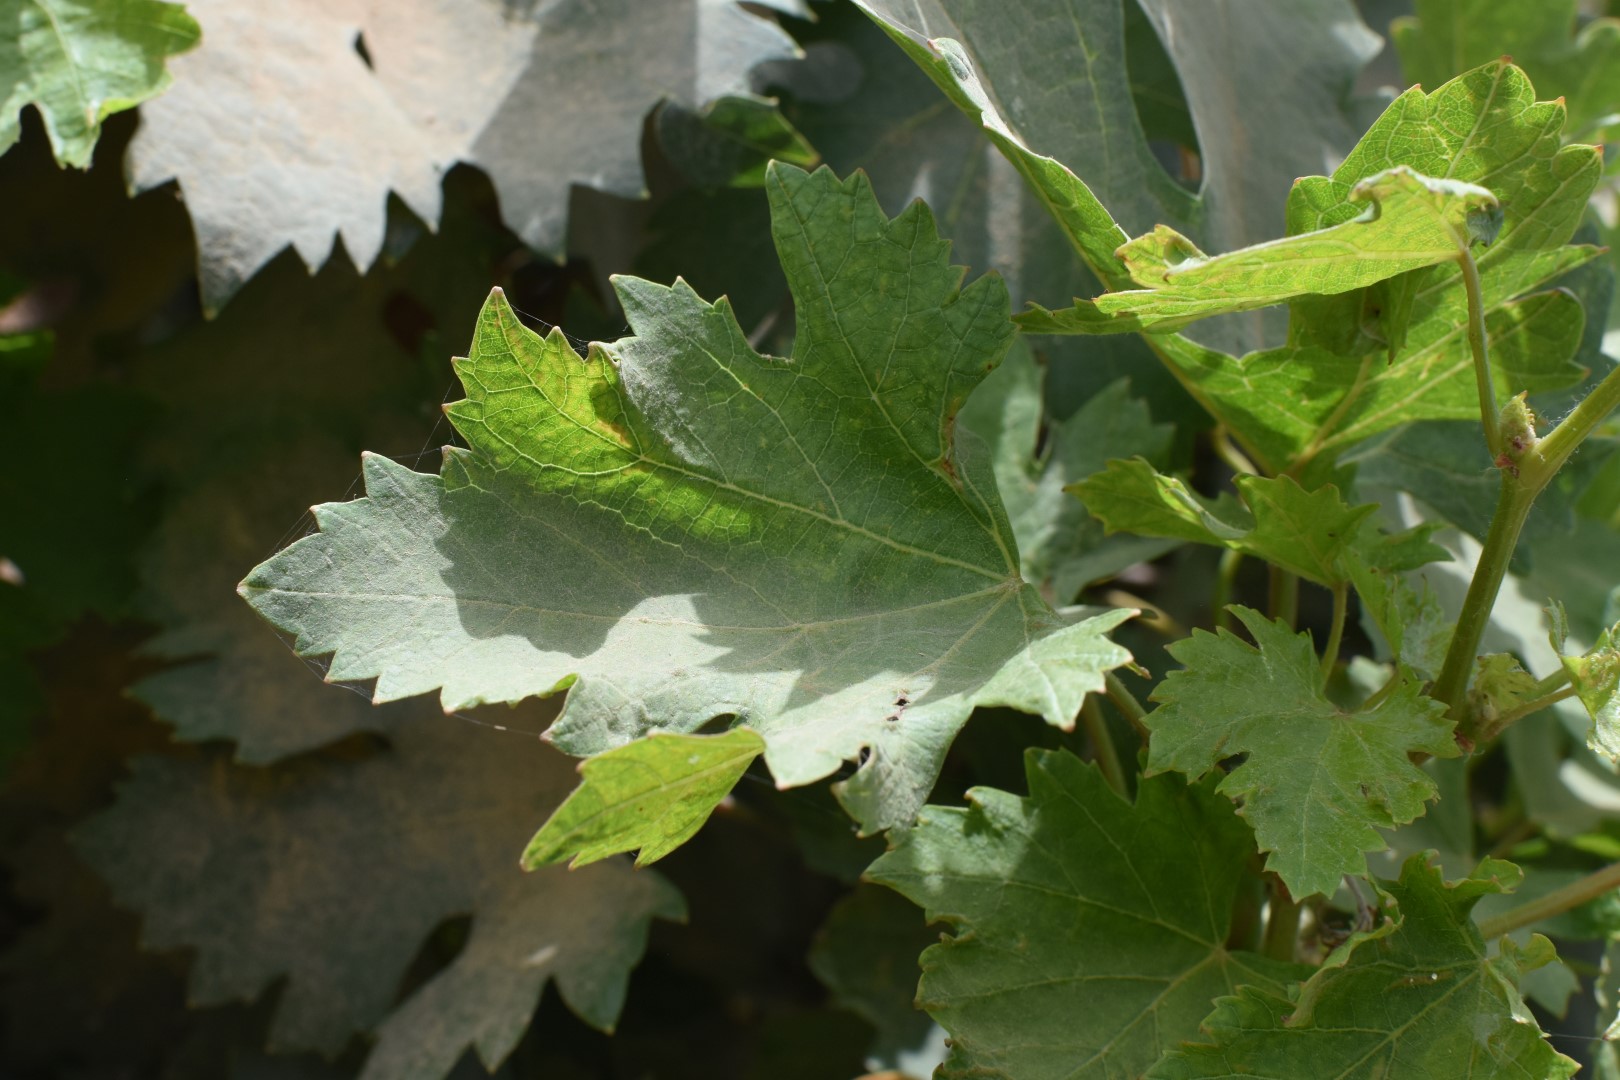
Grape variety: Riasi